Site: brandenburg
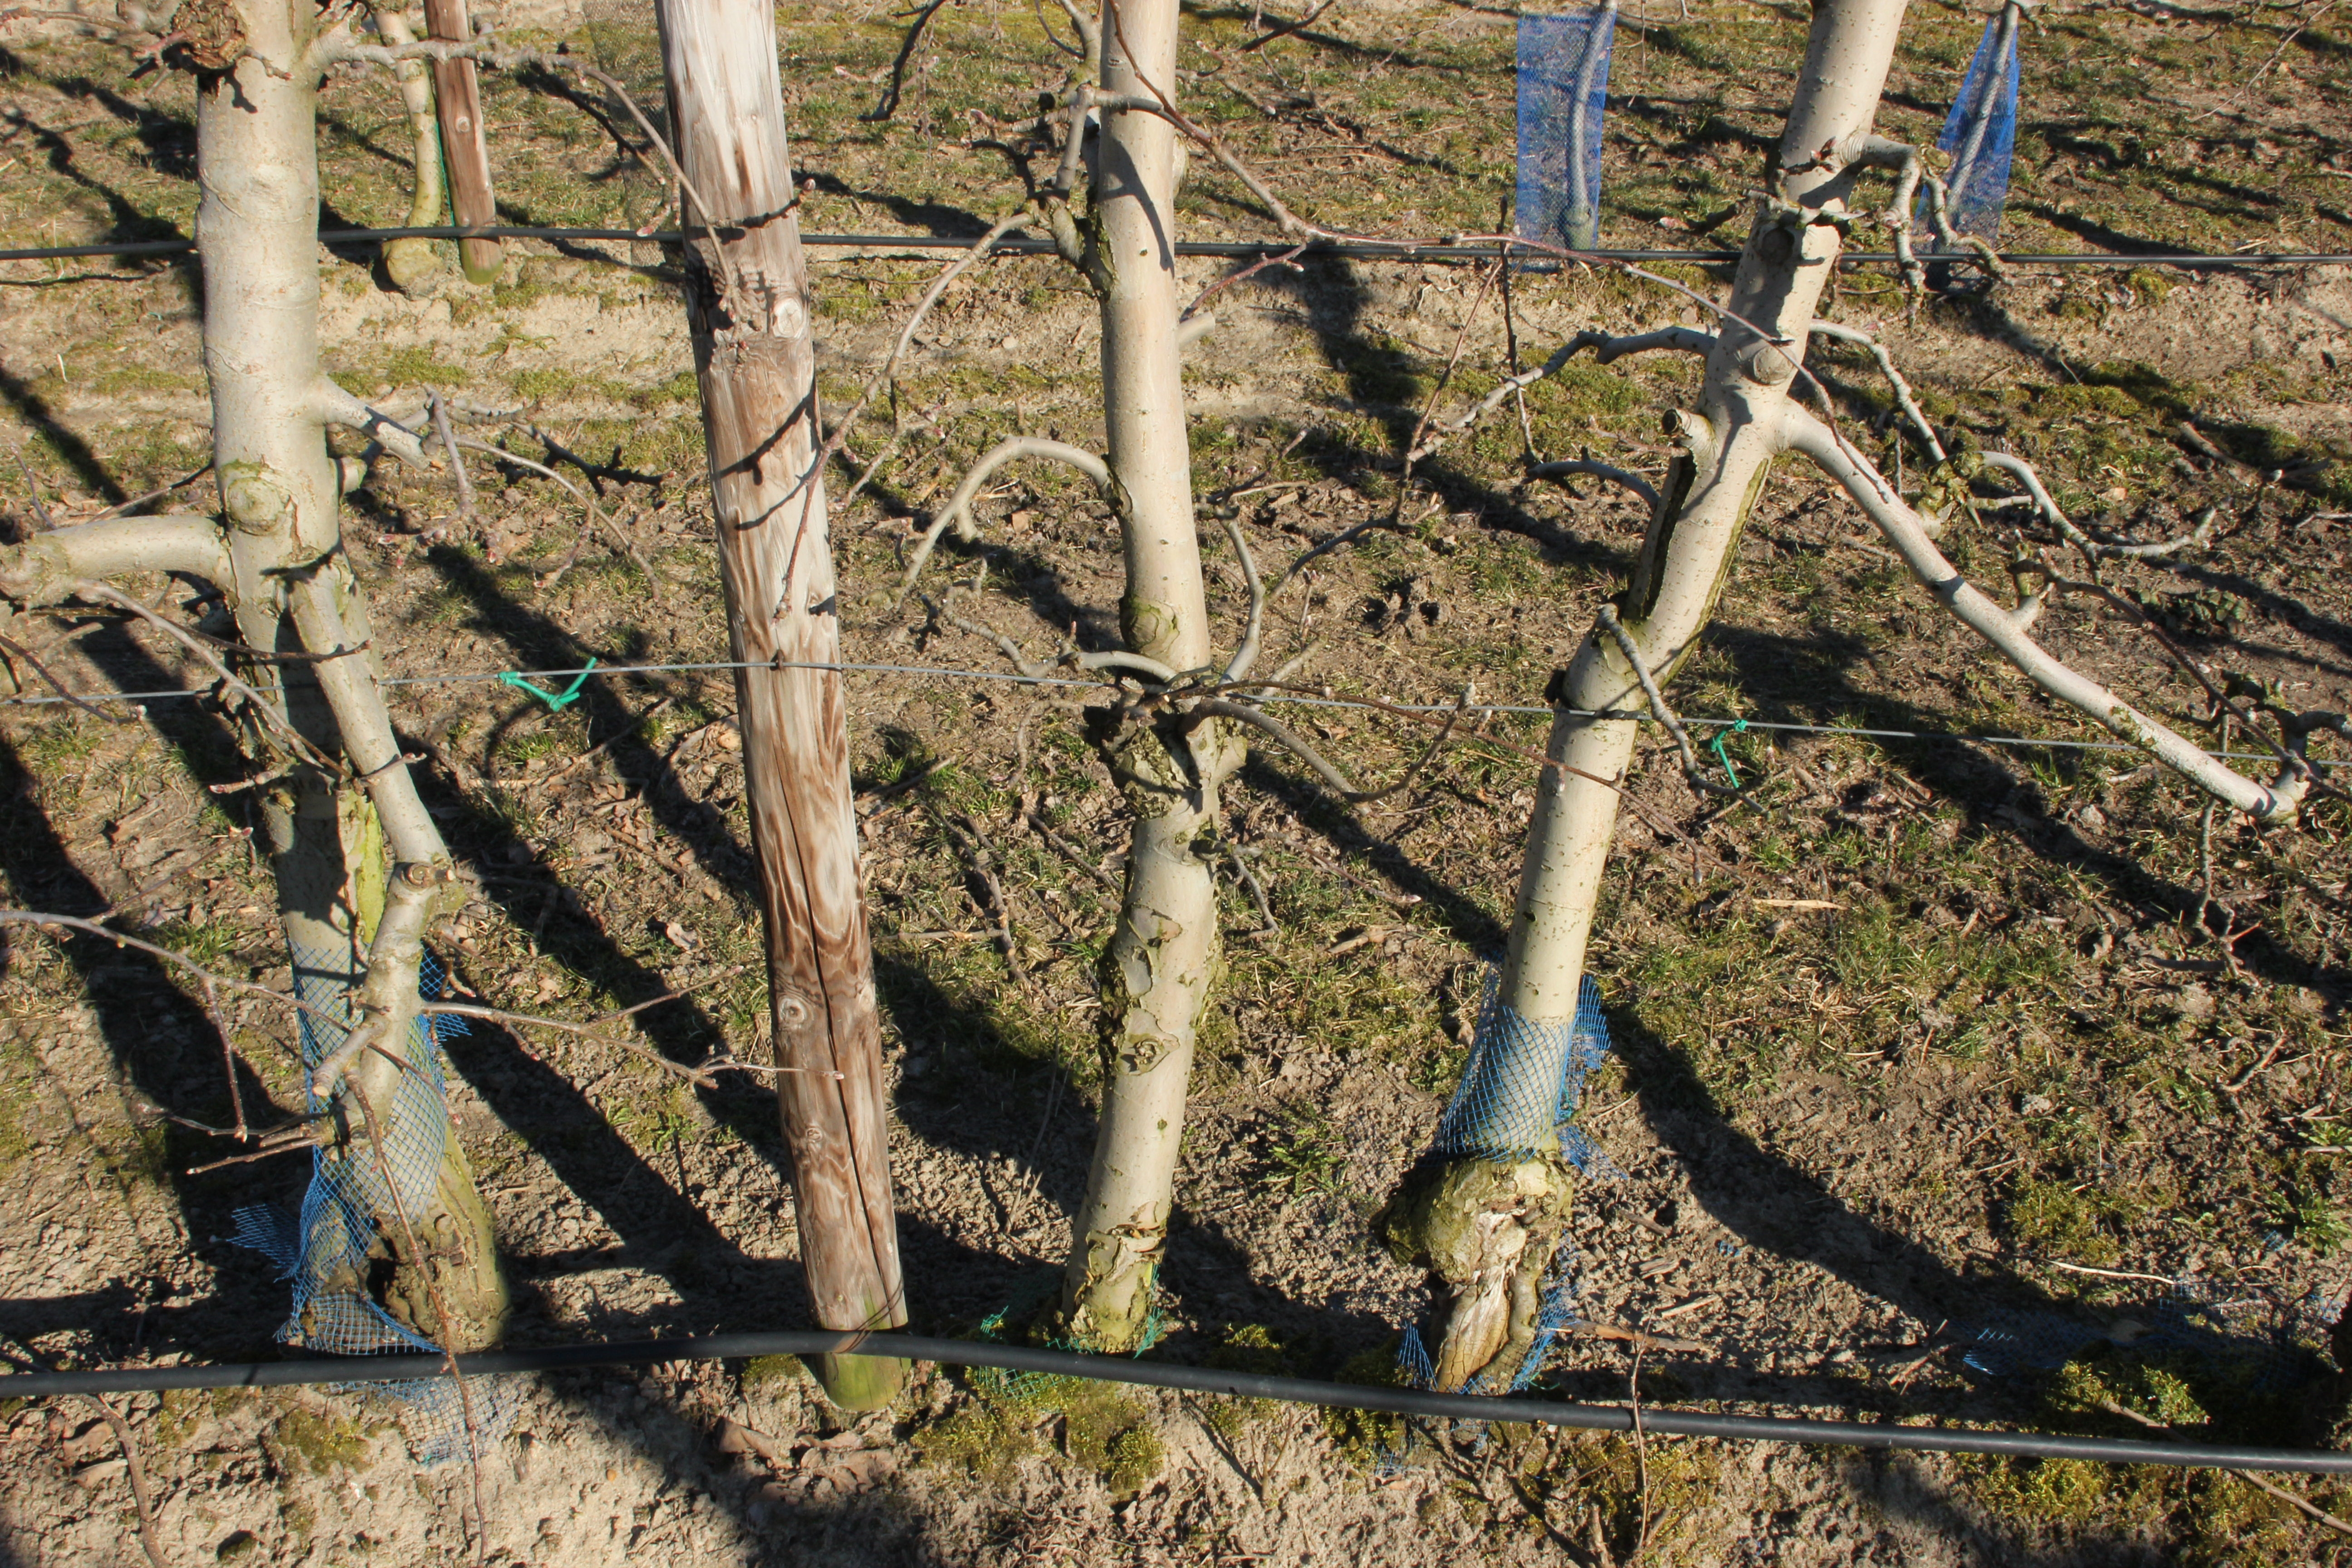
Growth stage (BBCH 03): Bud development